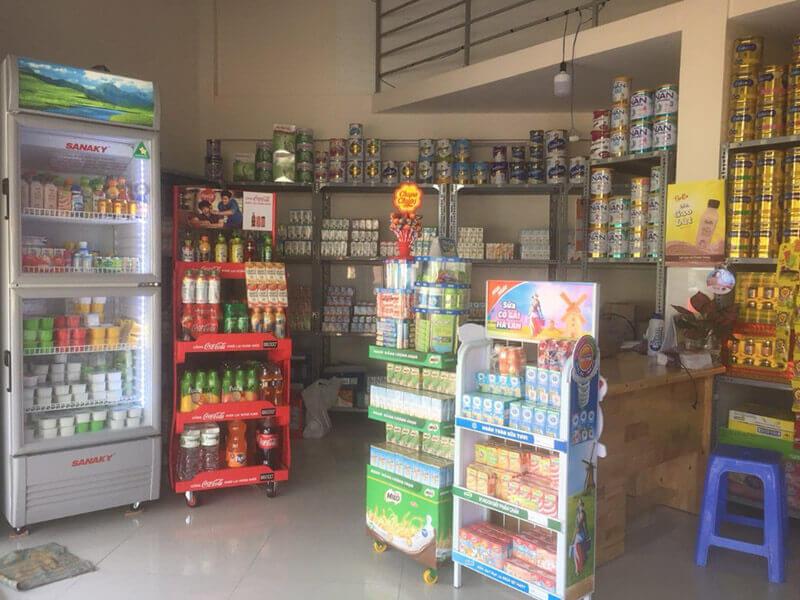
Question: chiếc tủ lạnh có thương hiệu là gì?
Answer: chiếc tủ lạnh có thương hiệu là sanaky